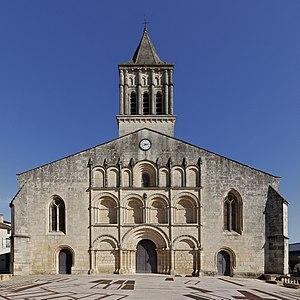
Façade de l'église Saint-Gervais-Saint-Protais (XIIe, XVe et XIXe siècles), Jonzac, Charente-Maritime, France.
L'église Saint-Gervais-Saint-Protais est une église de style roman saintongeais située à Jonzac en Saintonge, dans le département français de la Charente-Maritime en région Nouvelle-Aquitaine.
Jonzac est une commune du Sud-Ouest de la France, située dans la partie méridionale du département de la Charente-Maritime. Ses habitants sont appelés les Jonzacais et Jonzacaises.